List of cities in Aruba

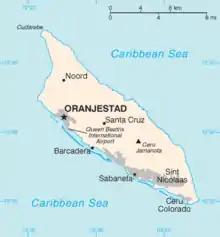
A map of Aruba, showing points of interest

The island of Aruba is one of the constituent countries of the Kingdom of the Netherlands in the southern Caribbean Sea. Aruba has no administrative subdivisions, but, for census purposes, is divided into six districts, each of which has many neighbourhoods within it. Many of these neighbourhoods have names, but are not considered by the Aruban government to be separate political or administrative entities. The capital of Aruba is the city of Oranjestad.